Leonardo Farkas

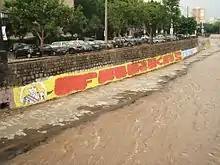
Mural alluding to a possible presidential candidacy of Farkas, along the  Mapocho River, Santiago, 2008.

In the polls of the presidential elections of 2009, 2013 and 2017 in Chile, he has been mentioned among the top preferences but has never accepted to run. Between 2019 and 2020, Farkas's preferences increased in the polls. In July 2020, Farkas polled in second place for Chilean presidency.